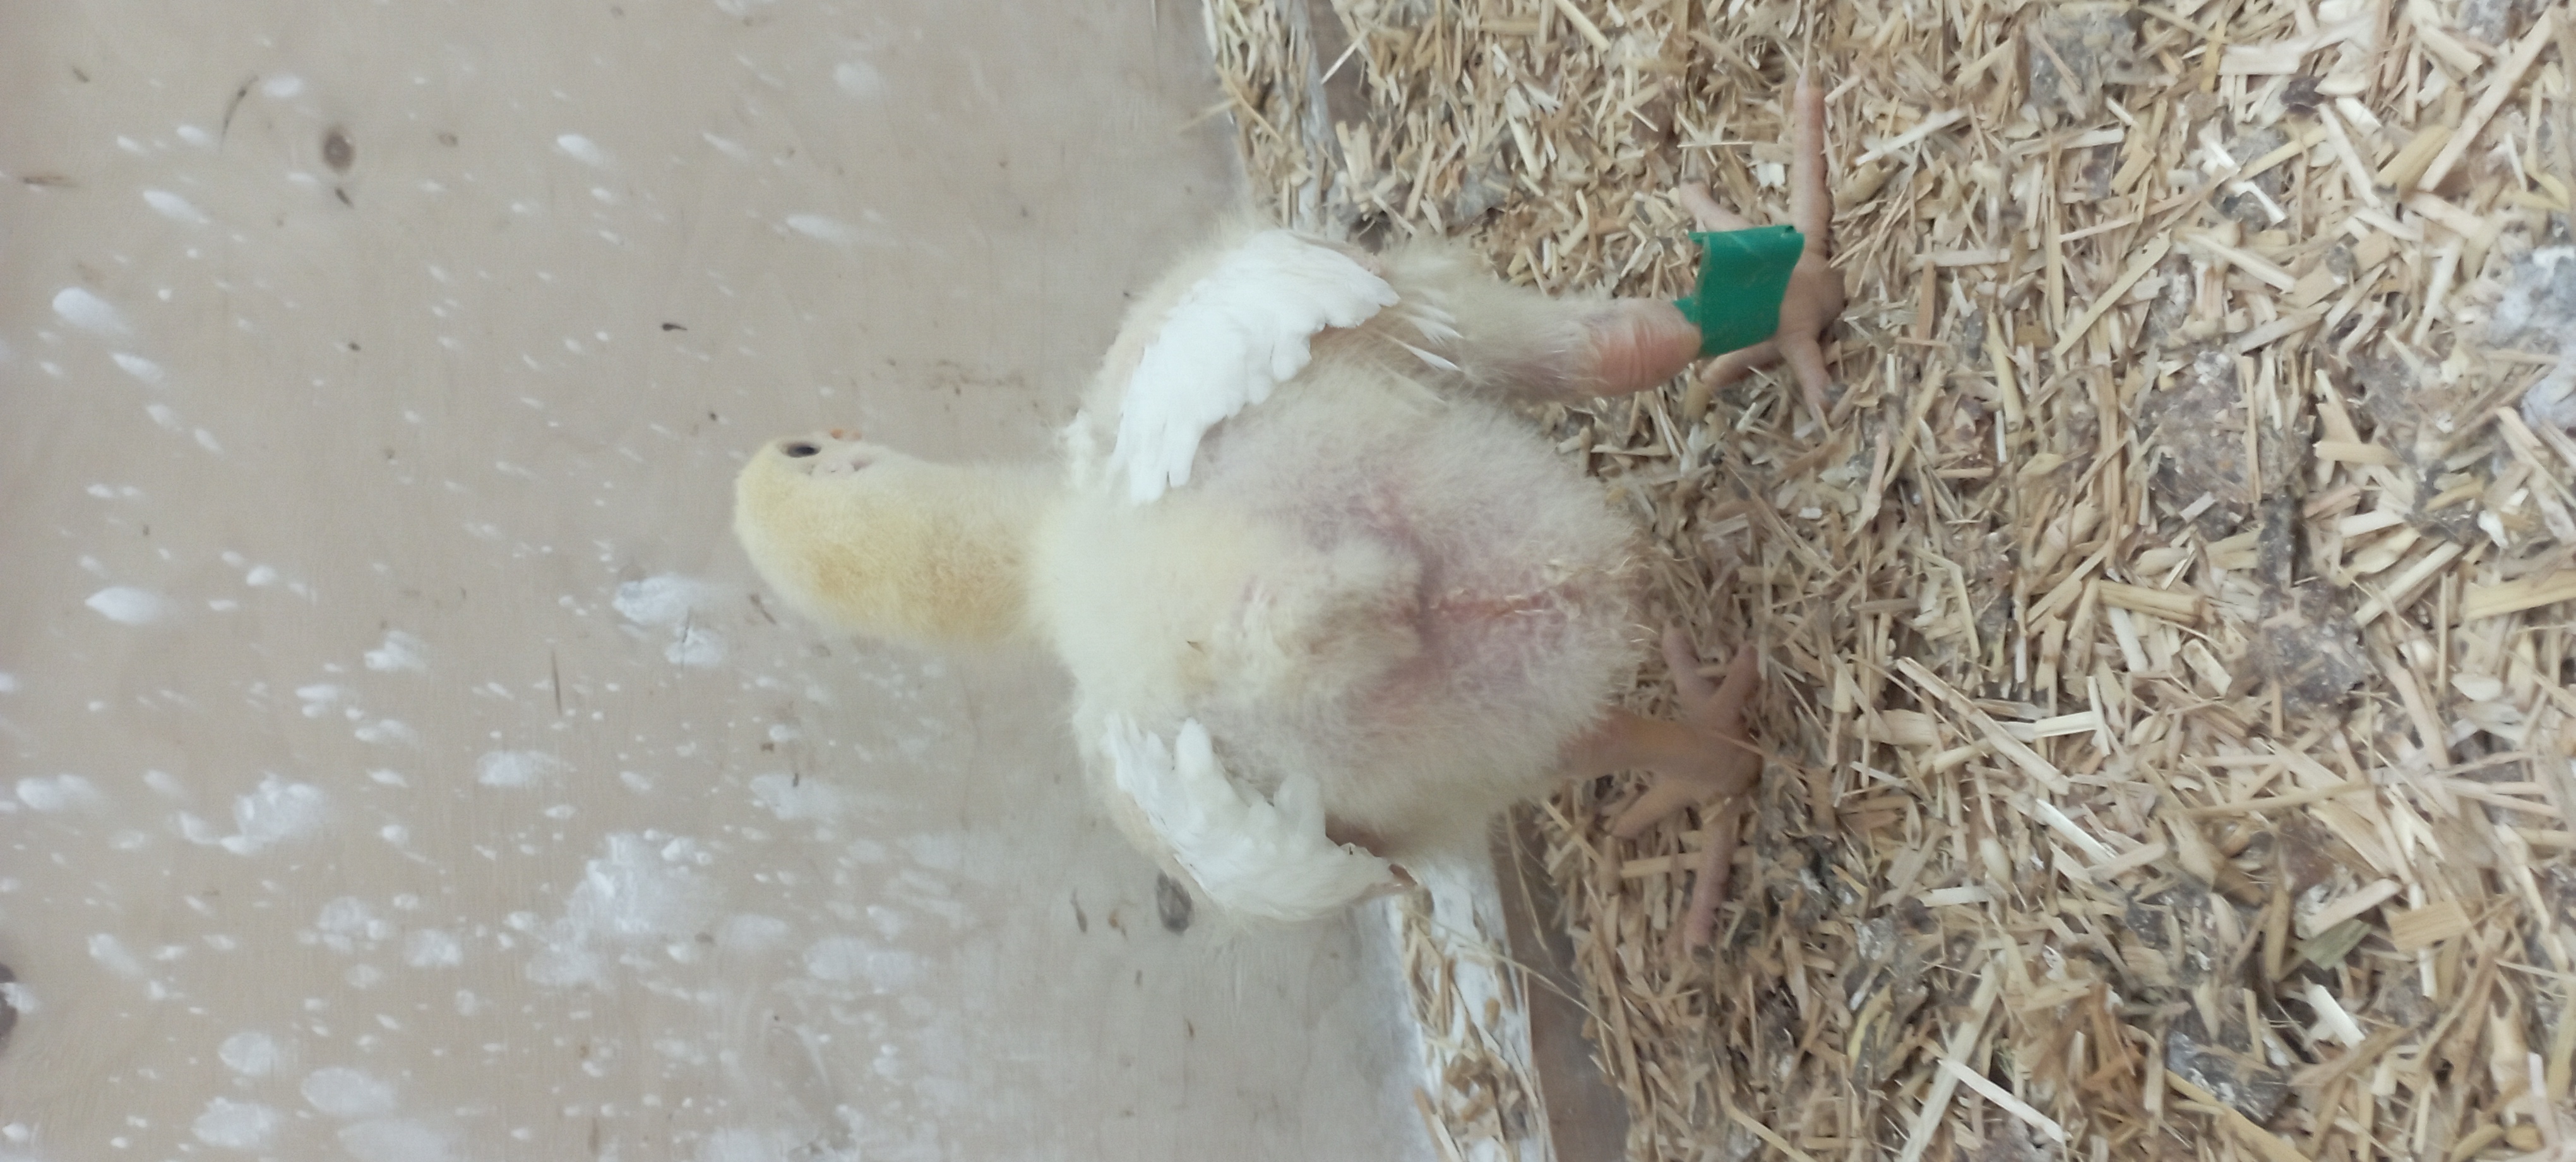
Weight: 649 g